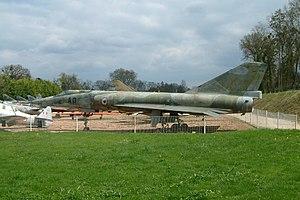
Mirage IV conservé au musée du Château de Savigny-lès-Beaune, Bourgogne, FRANCE
Le château de Savigny-lès-Beaune est un château fort du XIVᵉ siècle sur un domaine viticole de 20 hectares du vignoble de la côte de Beaune, à Savigny-lès-Beaune en Côte-d'Or en Bourgogne-Franche-Comté. Il est inscrit aux monuments historiques depuis 18 décembre 1940, et héberge plusieurs musées et importantes collections de milliers d'automobiles, motos, avions, camions, et objets de viticulture...